Pat Mitchell

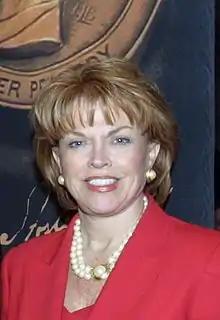
Mitchell in 2002

Pat Mitchell (born January 20, 1943) is a media executive. She was the first woman president and CEO of PBS. She is editorial director of TEDWomen.